White-eyed river martin

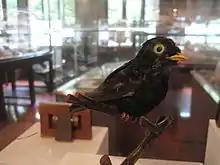
Stuffed specimen at Chulalongkorn University Museum of Natural History

The adult white-eyed river martin is a medium-sized swallow, long, with mainly silky black plumage and a white rump. The back is green-glossed black, and is separated from the similarly coloured upper tail by a narrow bright white rump band. The head is darker than the back, with a velvet-black chin leading to blue-green glossed black underparts. The wings are black, with brown inner edges to the flight feathers, and the tail is green-glossed black with two elongated, slender, central tail feathers, up to long. These expand slightly at the tips to give narrow racquets long. The wing length averages , the tail is long, and the tarsus averages .